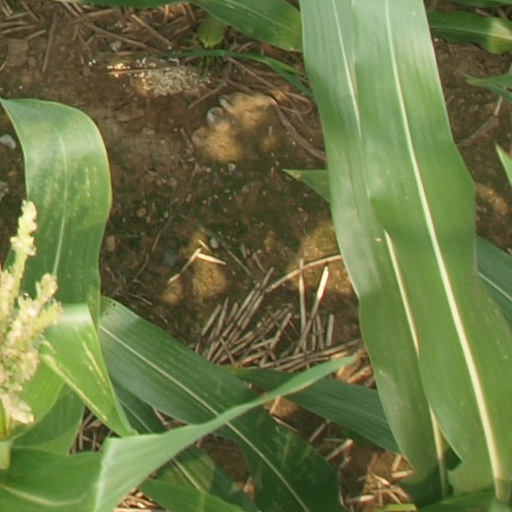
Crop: maize; corn